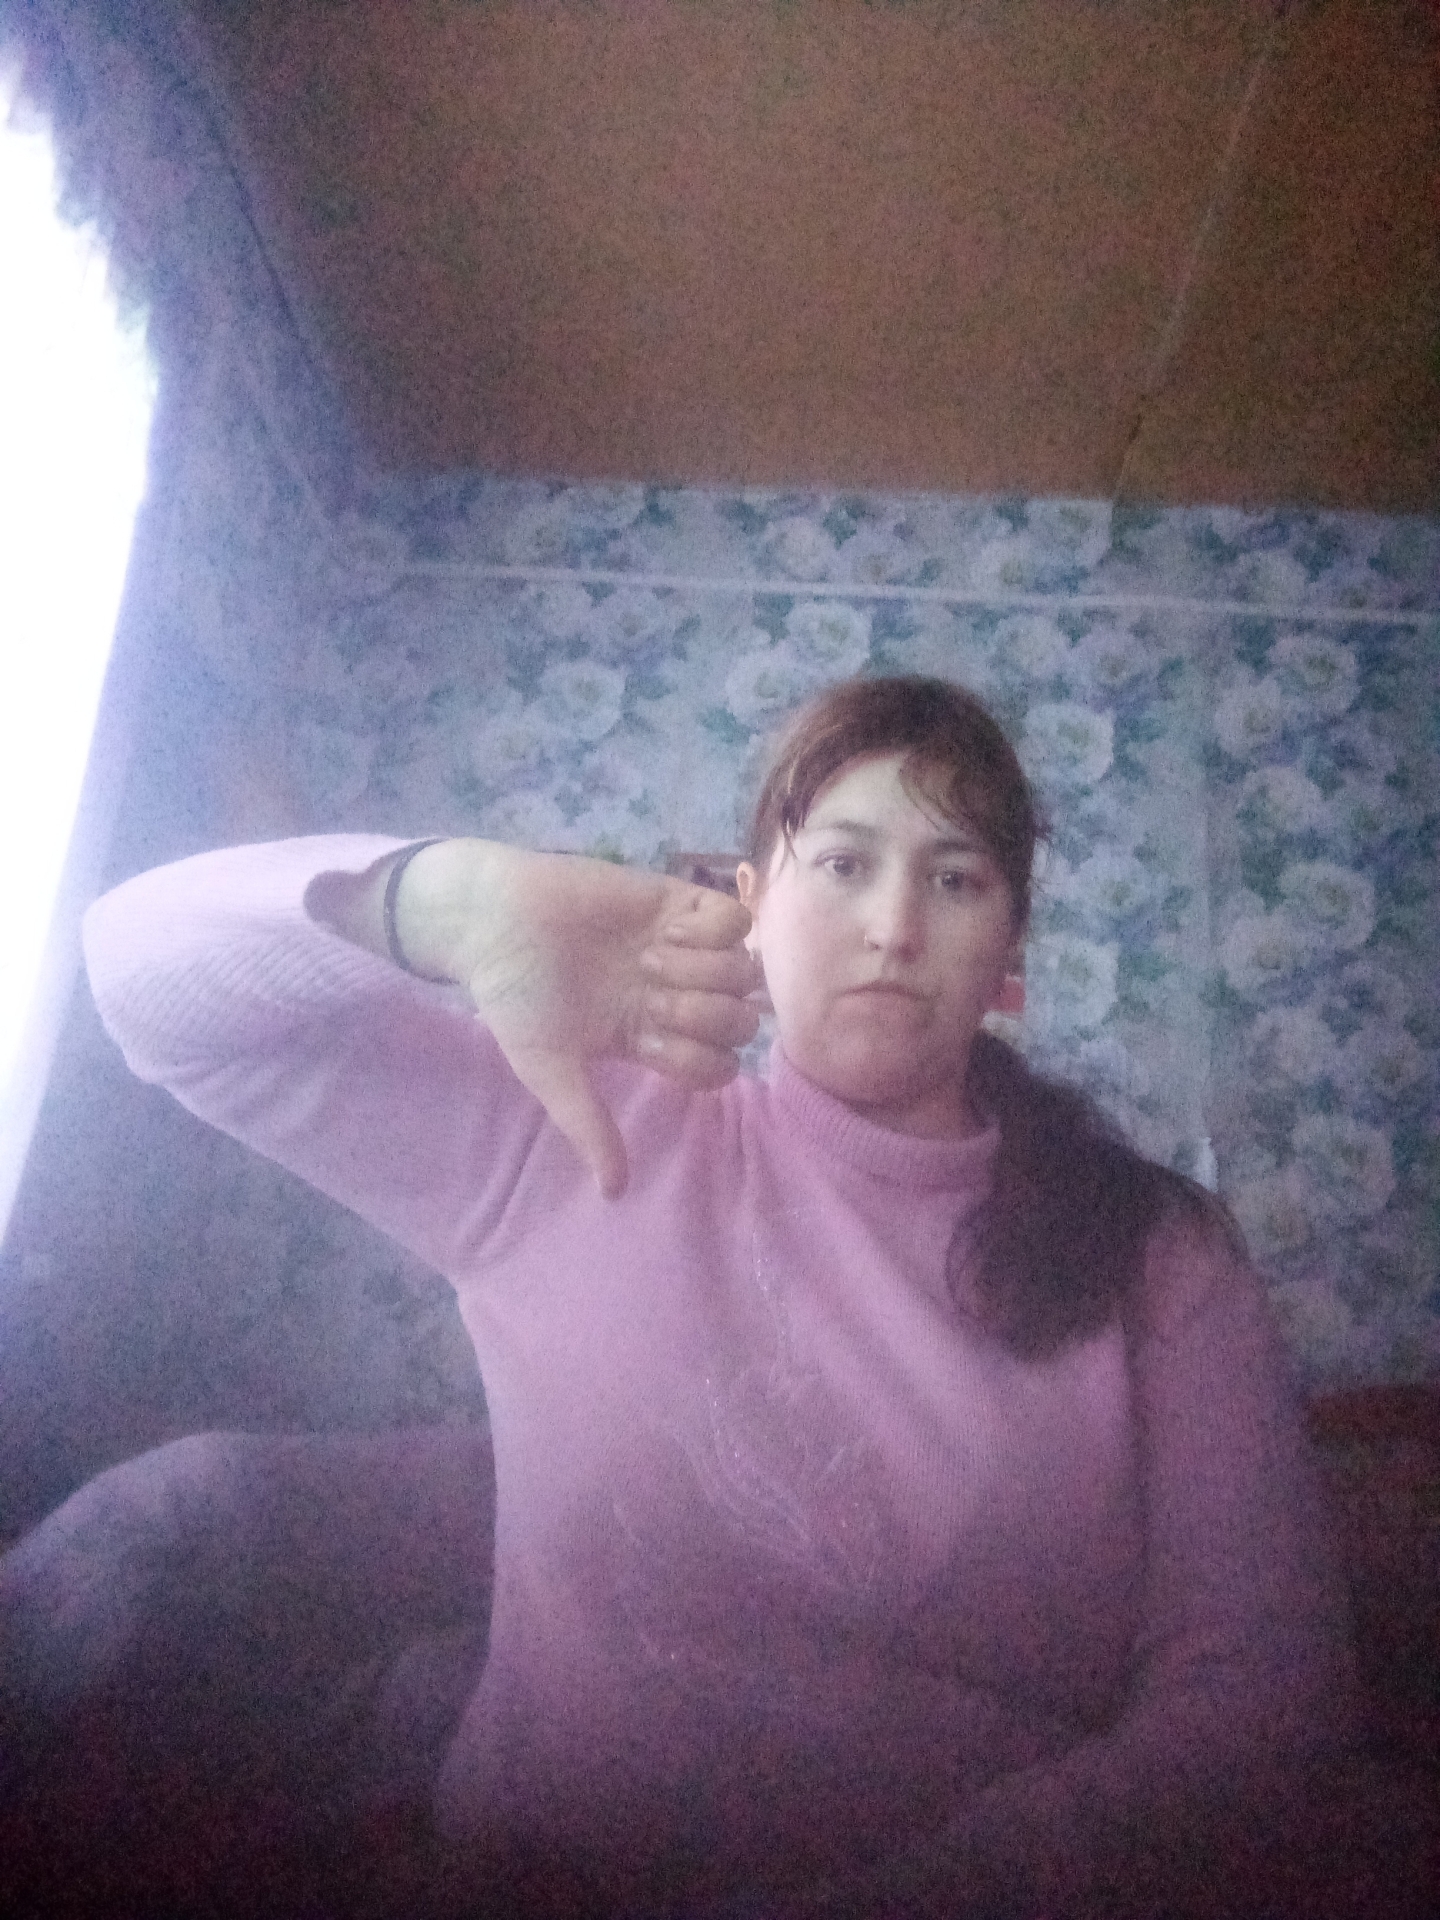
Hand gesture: dislike